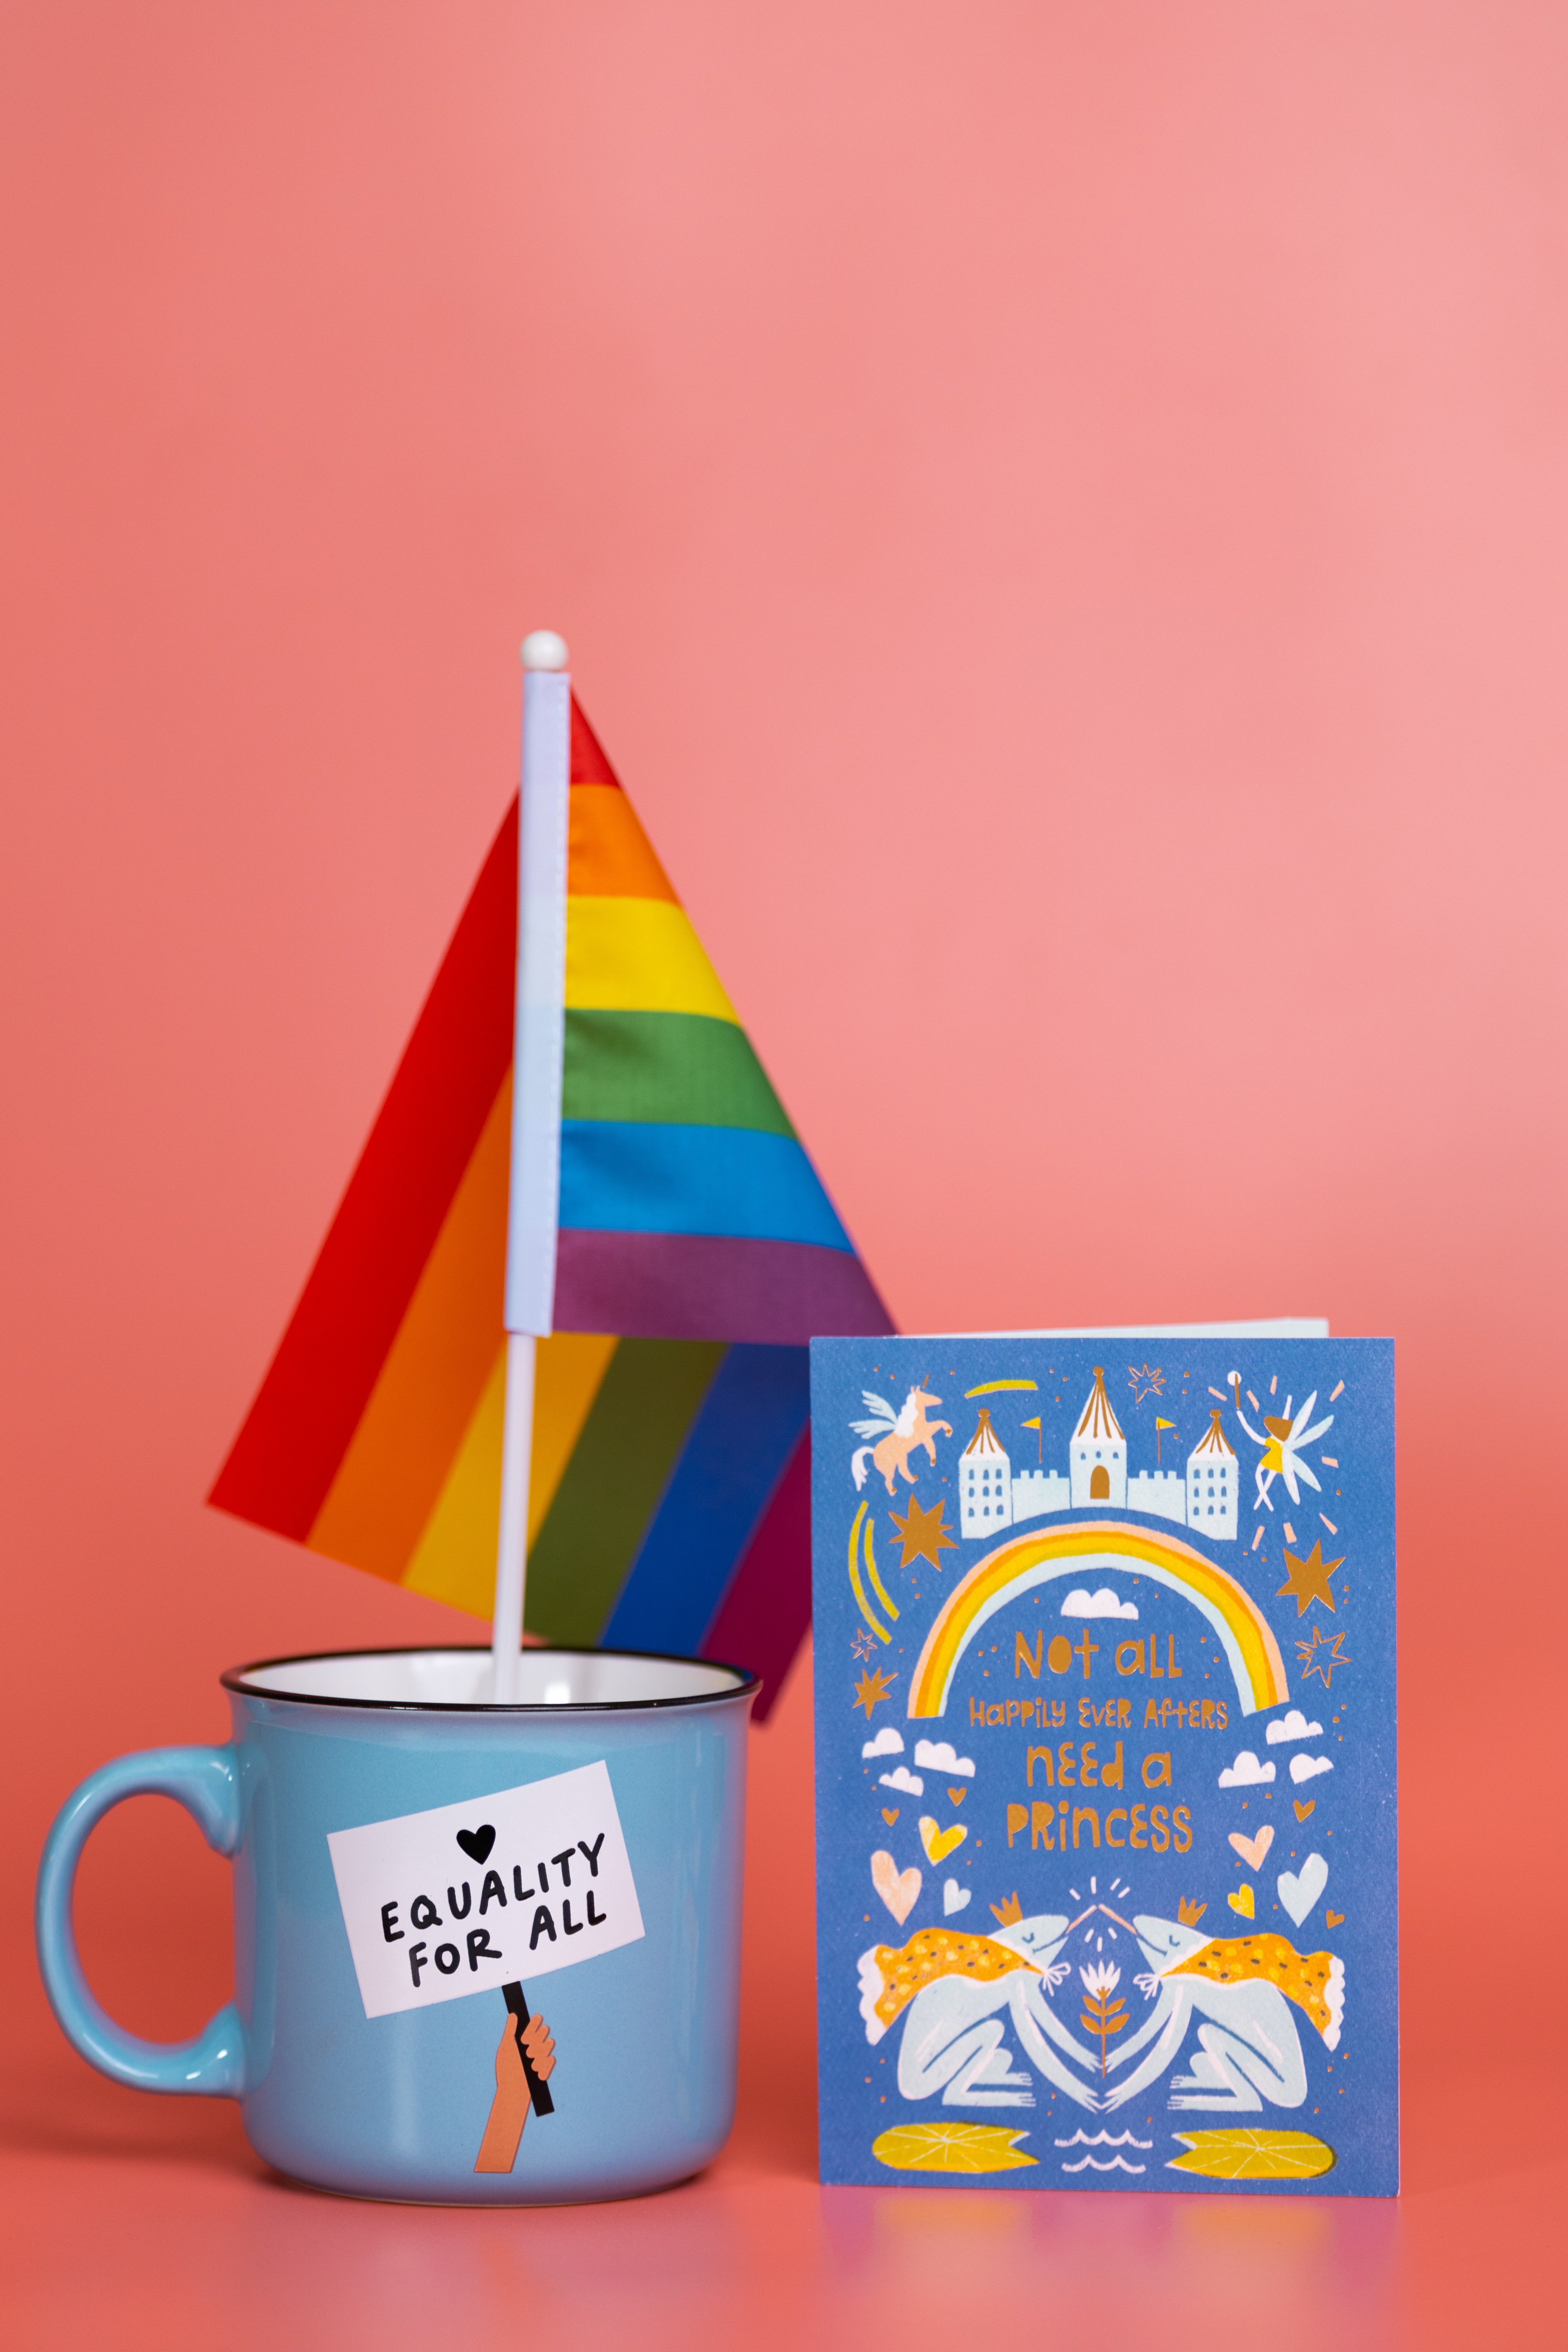
art, rectangle, drinkware, triangle, tableware, cup, font, line, creative arts, serveware, cone, dishware, electric blue, Household supply, pattern, coffee cup, paper product, circle, party hat, paper, brand, graphics, carmine, paint, logo, graphic design, magenta, visual arts, mug, plastic, symbol, porcelain